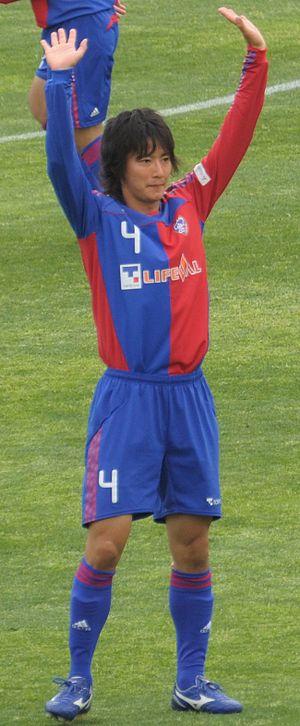
Hideto Takahashi est un footballeur japonais né le 17 octobre 1987.